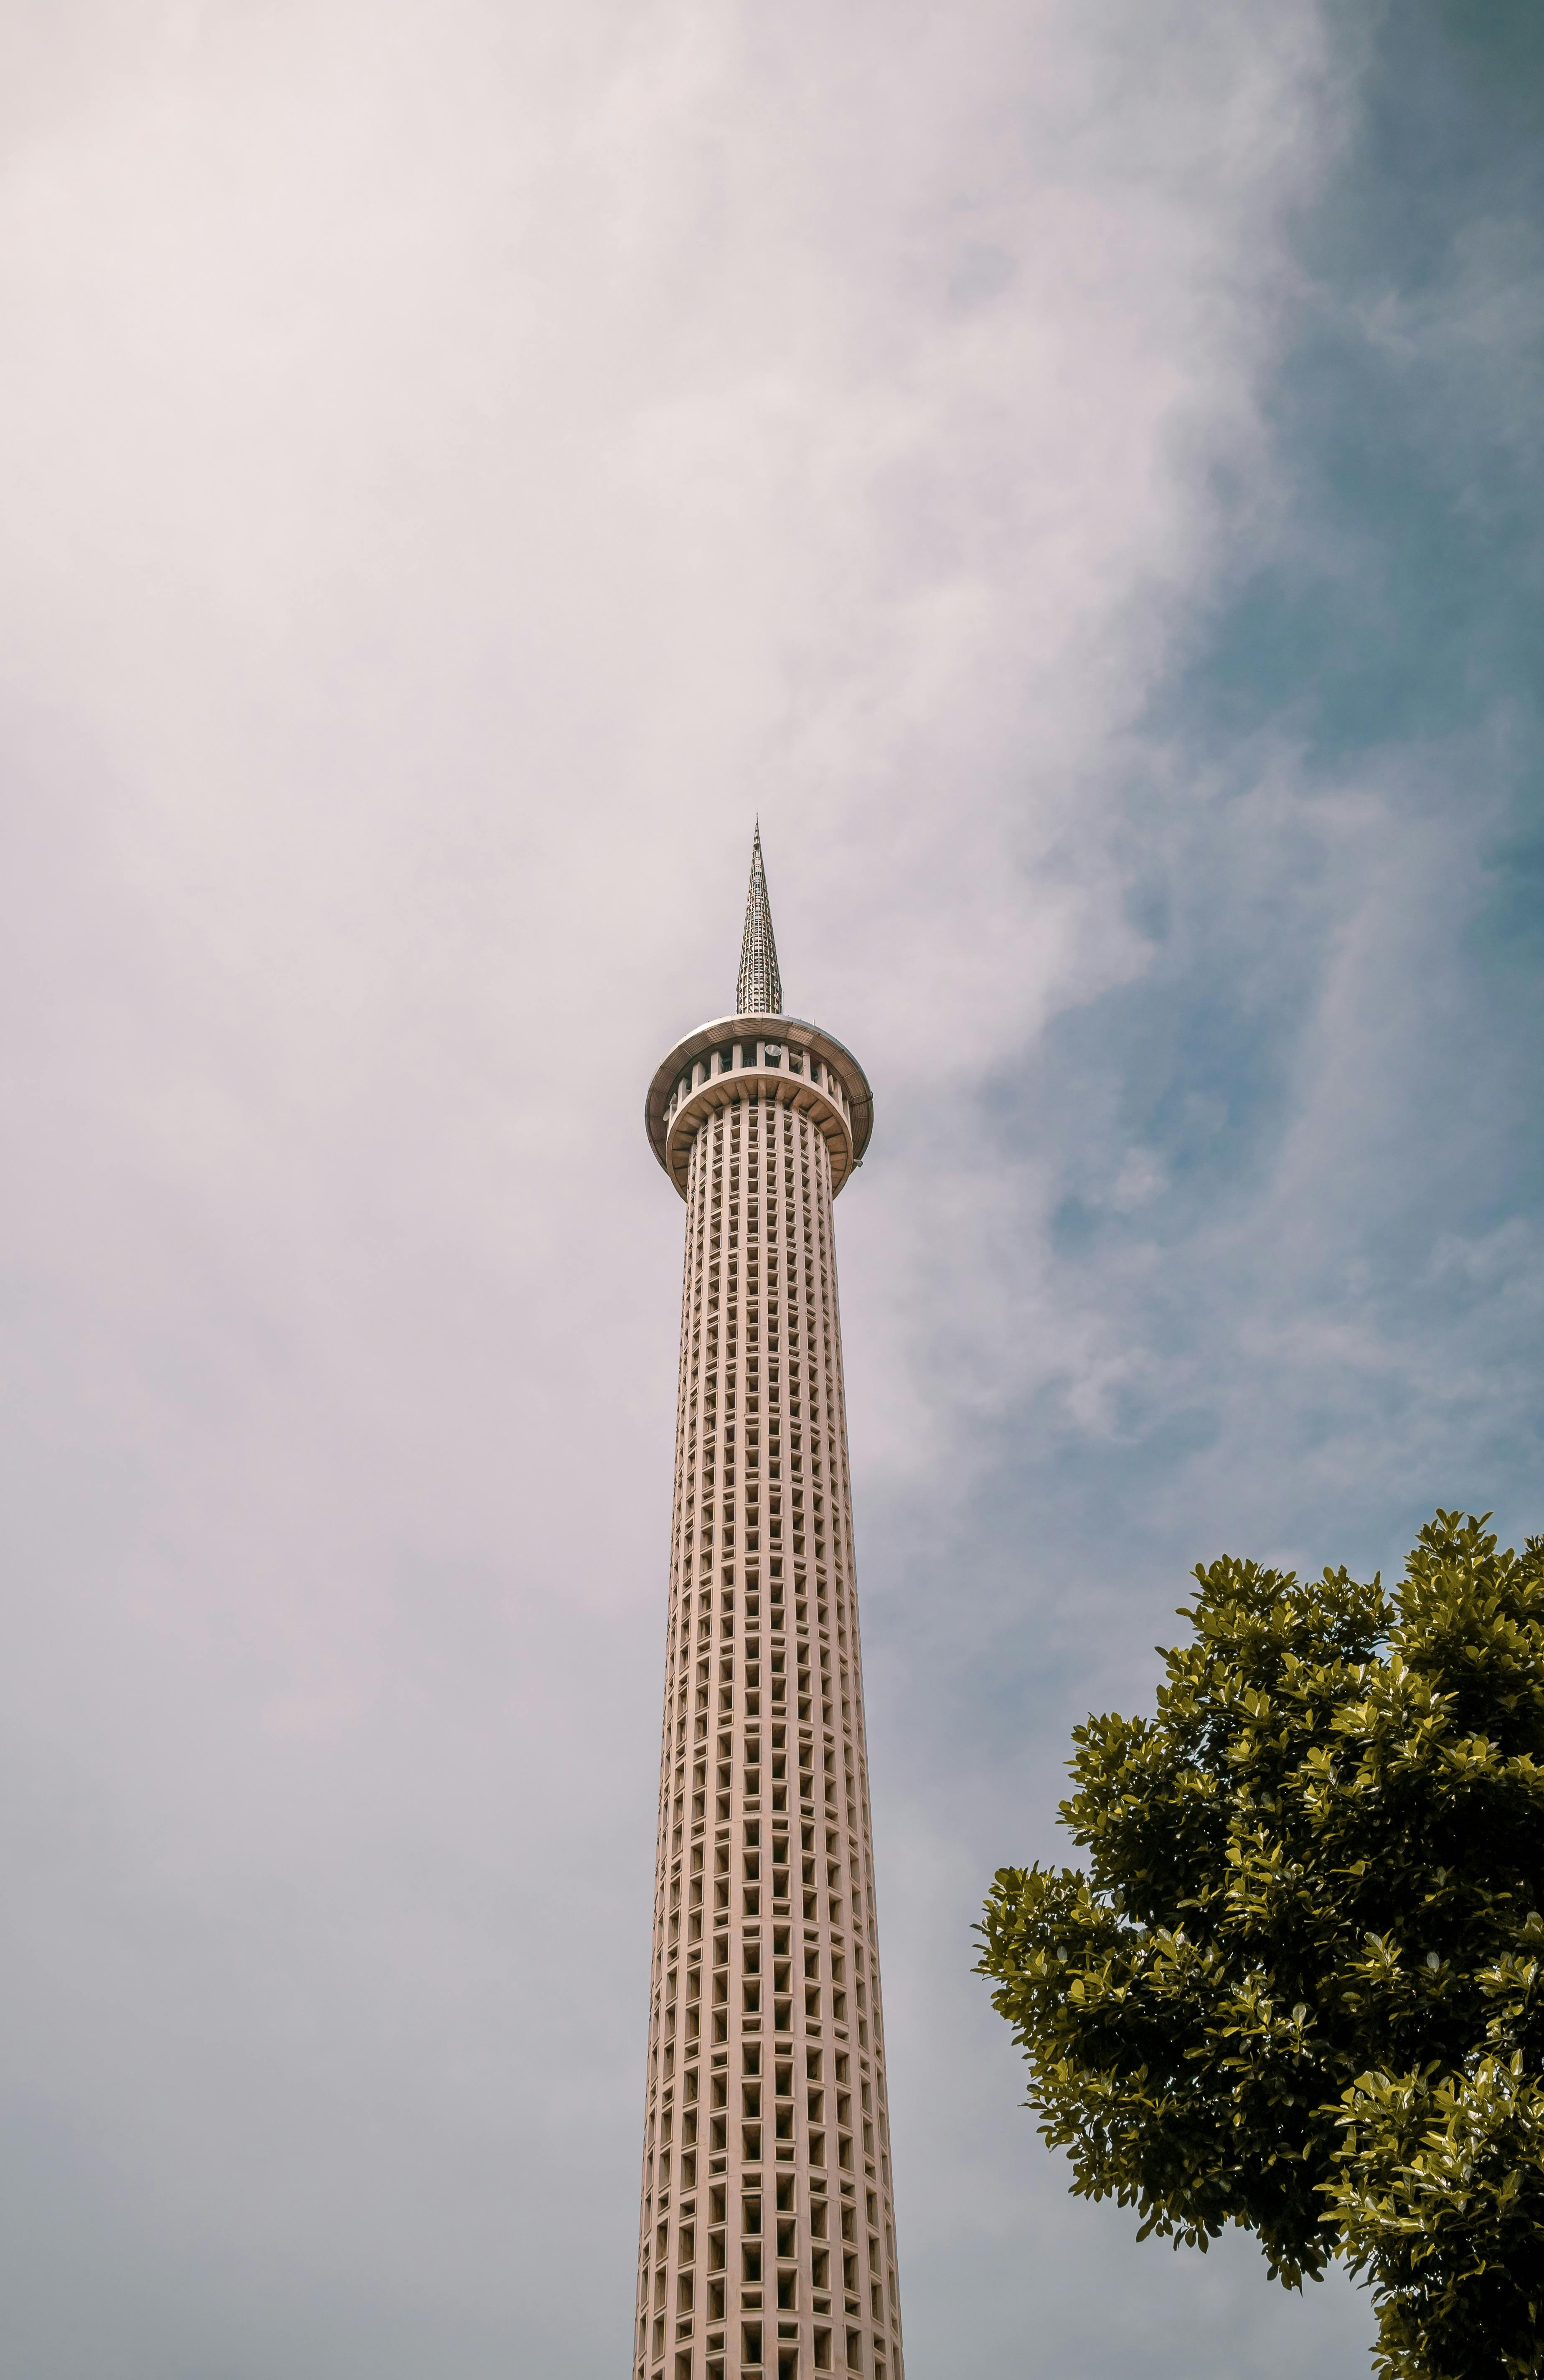
natural, sky, daytime, tower, landmark, skyscraper, tourist attraction, monument, finial, spire, national historic landmark, national monument